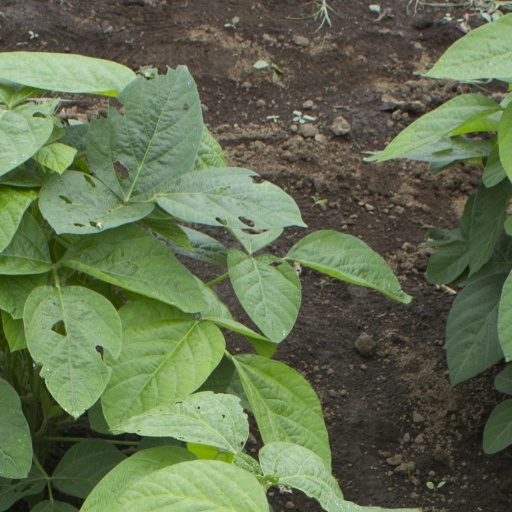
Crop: soybean